The Animal Kingdom (2023 film)

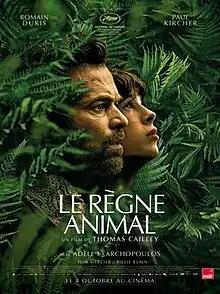
Theatrical release poster

The Animal Kingdom is a 2023 science fantasy adventure drama film directed by Thomas Cailley and written by Cailley and Pauline Munier. It stars Romain Duris, Paul Kircher and Adèle Exarchopoulos.